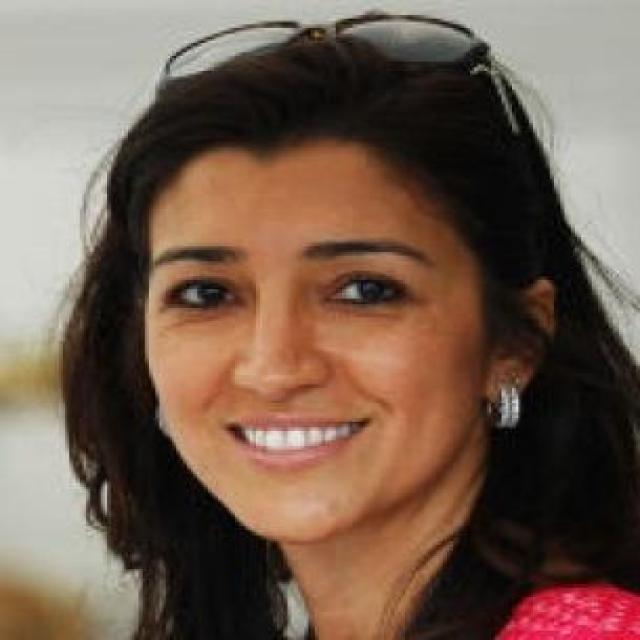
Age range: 21-44